Germany. A Winter's Tale

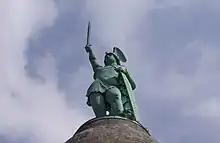
Hermannsdenkmal, Teutoburg Forest

In Section XI he travels through the Teutoburg Forest and fantasizes about what might have happened if Hermann of the Cherusci had not there vanquished the Roman army under Publius Quinctilius Varus and ended both colonialism and Romanisation east of the Rhine River. Otherwise, Romanitas and the depravity of the Roman nobility described by Seutonius and Tacitus would have permeated to the spiritual core of the German people, and in place of the ‘Three Dozen Fathers of the Provinces’ there would have been by now at least one proper Nero. The Section is also a disguised attack on the preference for Neoclassicism in the Kingdom of Prussia by the ‘Romantic on the Throne,’ Friedrich Wilhelm IV; and against the significant individuals in this movement (for example Raumer, Hengstenberg, Birch-Pfeiffer, Schelling, Maßmann, Cornelius), who all lived in Berlin. In direct contrast to Lewis H. Lapham's counterfactual history essay in the 1999 volume "What If?", which attempted to draw a straight line of cause and effect between the Battle of the Teutoburg Forest in 9 A.D. and the Nazi war crimes of the 20th-century, Heine ends by instead expressing gratitude for the decolonisation of the province of Germania Antiqua under the leadership of Hermann and proudly reports his own decision to become of the first to donate money towards the building of the "Hermannsdenkmal".